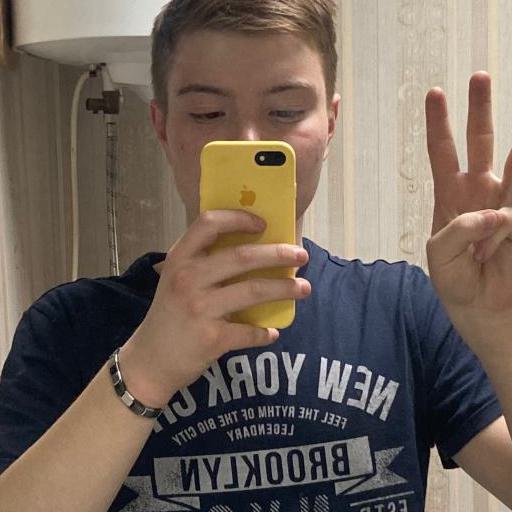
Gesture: no_gesture